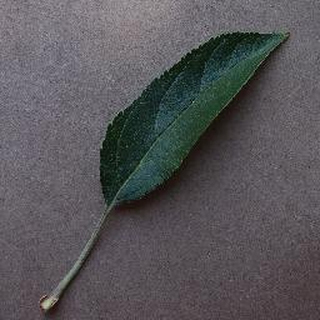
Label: healthy_apple